Novak Djokovic

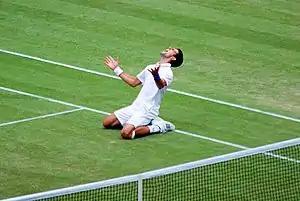
Djokovic celebrates upon defeating Jo-Wilfried Tsonga in the semifinals of the 2011 Wimbledon Championships, clinching the world No. 1 ranking for the first time in his career.

Djokovic opened the season by winning the Australian Open, dropping just one set and defeating Roger Federer in the semifinals and Andy Murray in the final to claim his second title in Melbourne.